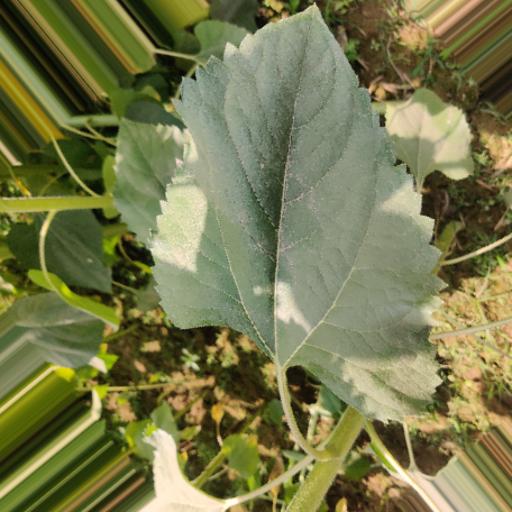
Label: Fresh_leaf